Anostoma depressum

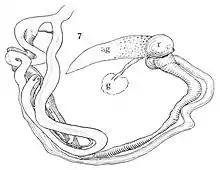
Drawing of reproductive system of "Anostoma depressum" viewed from apex of spire.ag. - accessory glandsf - flagellumg - gonadr - seminal receptacle.

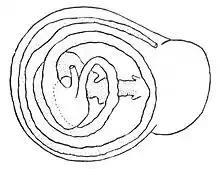
Drawing of digestive tract of "Anostoma depressum" viewed from apex of spire.

The description of the reproductive system of "Ringicella ringens" as described by Fischer (1869) applies in all essential details to "Anostoma depressum" with the exception of a penis retractor muscle attached to the vas deferens. In "Anostoma depressum" the external reproductive pore, located on the right side of the head, leads into a small atrium with which the penis, hermaphroditic duct, and seminal receptacle attach. The first named is a heavy, muscular organ, accompanied by the usual slender vas deferens, their union being effected at some distance from the distal end of the penis, which thus forms a flagellum. The penis and flagellum are both sharply defined and appear to be without muscular attachments, though bound to the body wall by delicate connective tissue strands. In the neighborhood of the outer opening, however, the penis sheath affords attachment for three or four slender muscle bands that Heath inclined to regard as penis retractors. The hermaphroditic duct, a highly glandular duct of comparatively even diameter, traverses the greater portion of the first coil of the body to enter the accessory glands. All of these structures are in a quiescent condition, and in size and configuration probably fall far short of their fully developed state in the sexually mature condition. The same is likewise true of the gonad. While the duct leading to it from the accessory glands is clearly apparent throughout the first part of its course, it gradually approaches the vanishing point, and cannot with certainty be traced to a gonad, which is accordingly drawn in its hypothetical position.